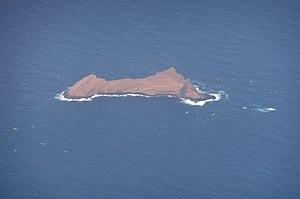
L'île de Lanzarote compte 110 volcans principalement situés dans le parc national de Timanfaya et le parc naturel des volcans.
Roque del Este est une île secondaire des îles Canaries, faisant partie de l'archipel de Chinijo et rattachée à la commune de Teguise. Elle se trouve à 12 km au nord-est de Lanzarote.